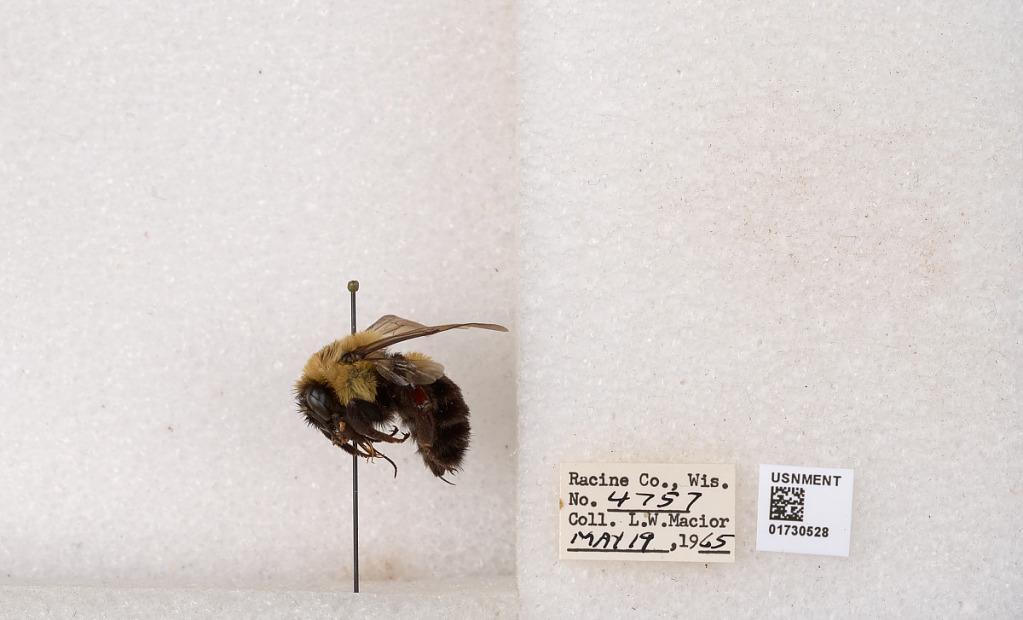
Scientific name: Bombus impatiens Cresson
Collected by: L. Macior
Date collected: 1965-5-19
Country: United States
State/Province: Wisconsin
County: Racine
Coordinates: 42.7299, -87.8123